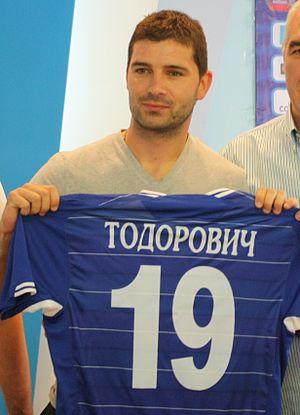
Ivan Todorović est un footballeur serbe né le 29 juillet 1983 à Belgrade en Yougoslavie. Il évolue au poste de milieu de terrain.